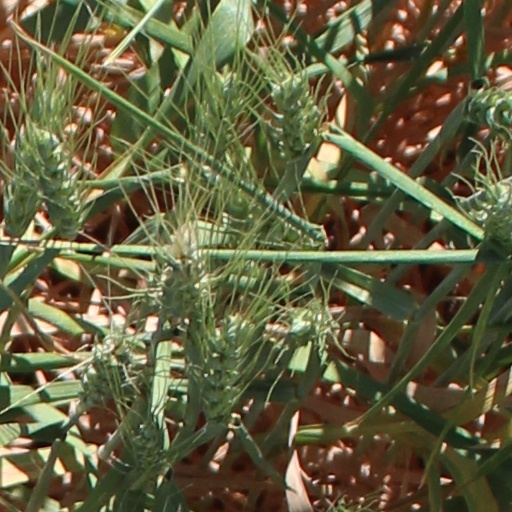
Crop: wheat